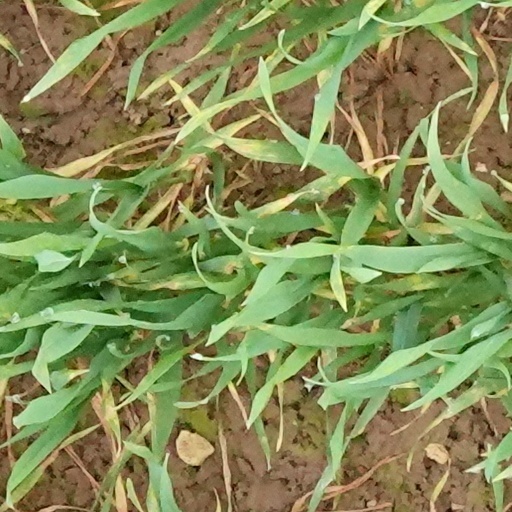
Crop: wheat